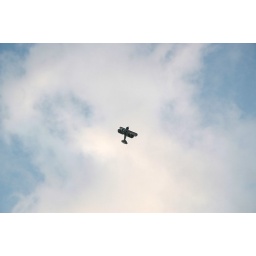
Bi-plane flying over the beach in Naples, FL